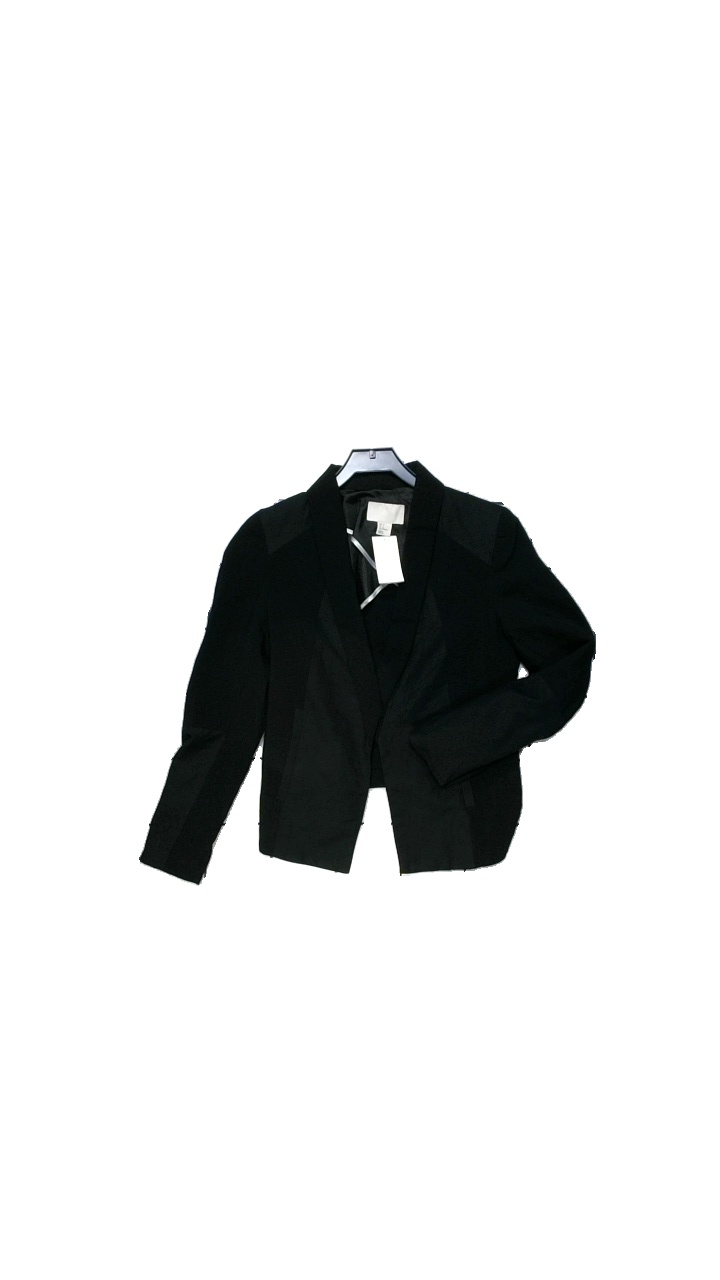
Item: Blazer (Ladies)
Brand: H&m
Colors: Black
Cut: Regular
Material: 81%Viscos,19%Polyamid,  -   50%Viscos,47%Cotton,3%Elastan
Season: All
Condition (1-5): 4
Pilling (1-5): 4
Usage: Reuse
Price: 50-100